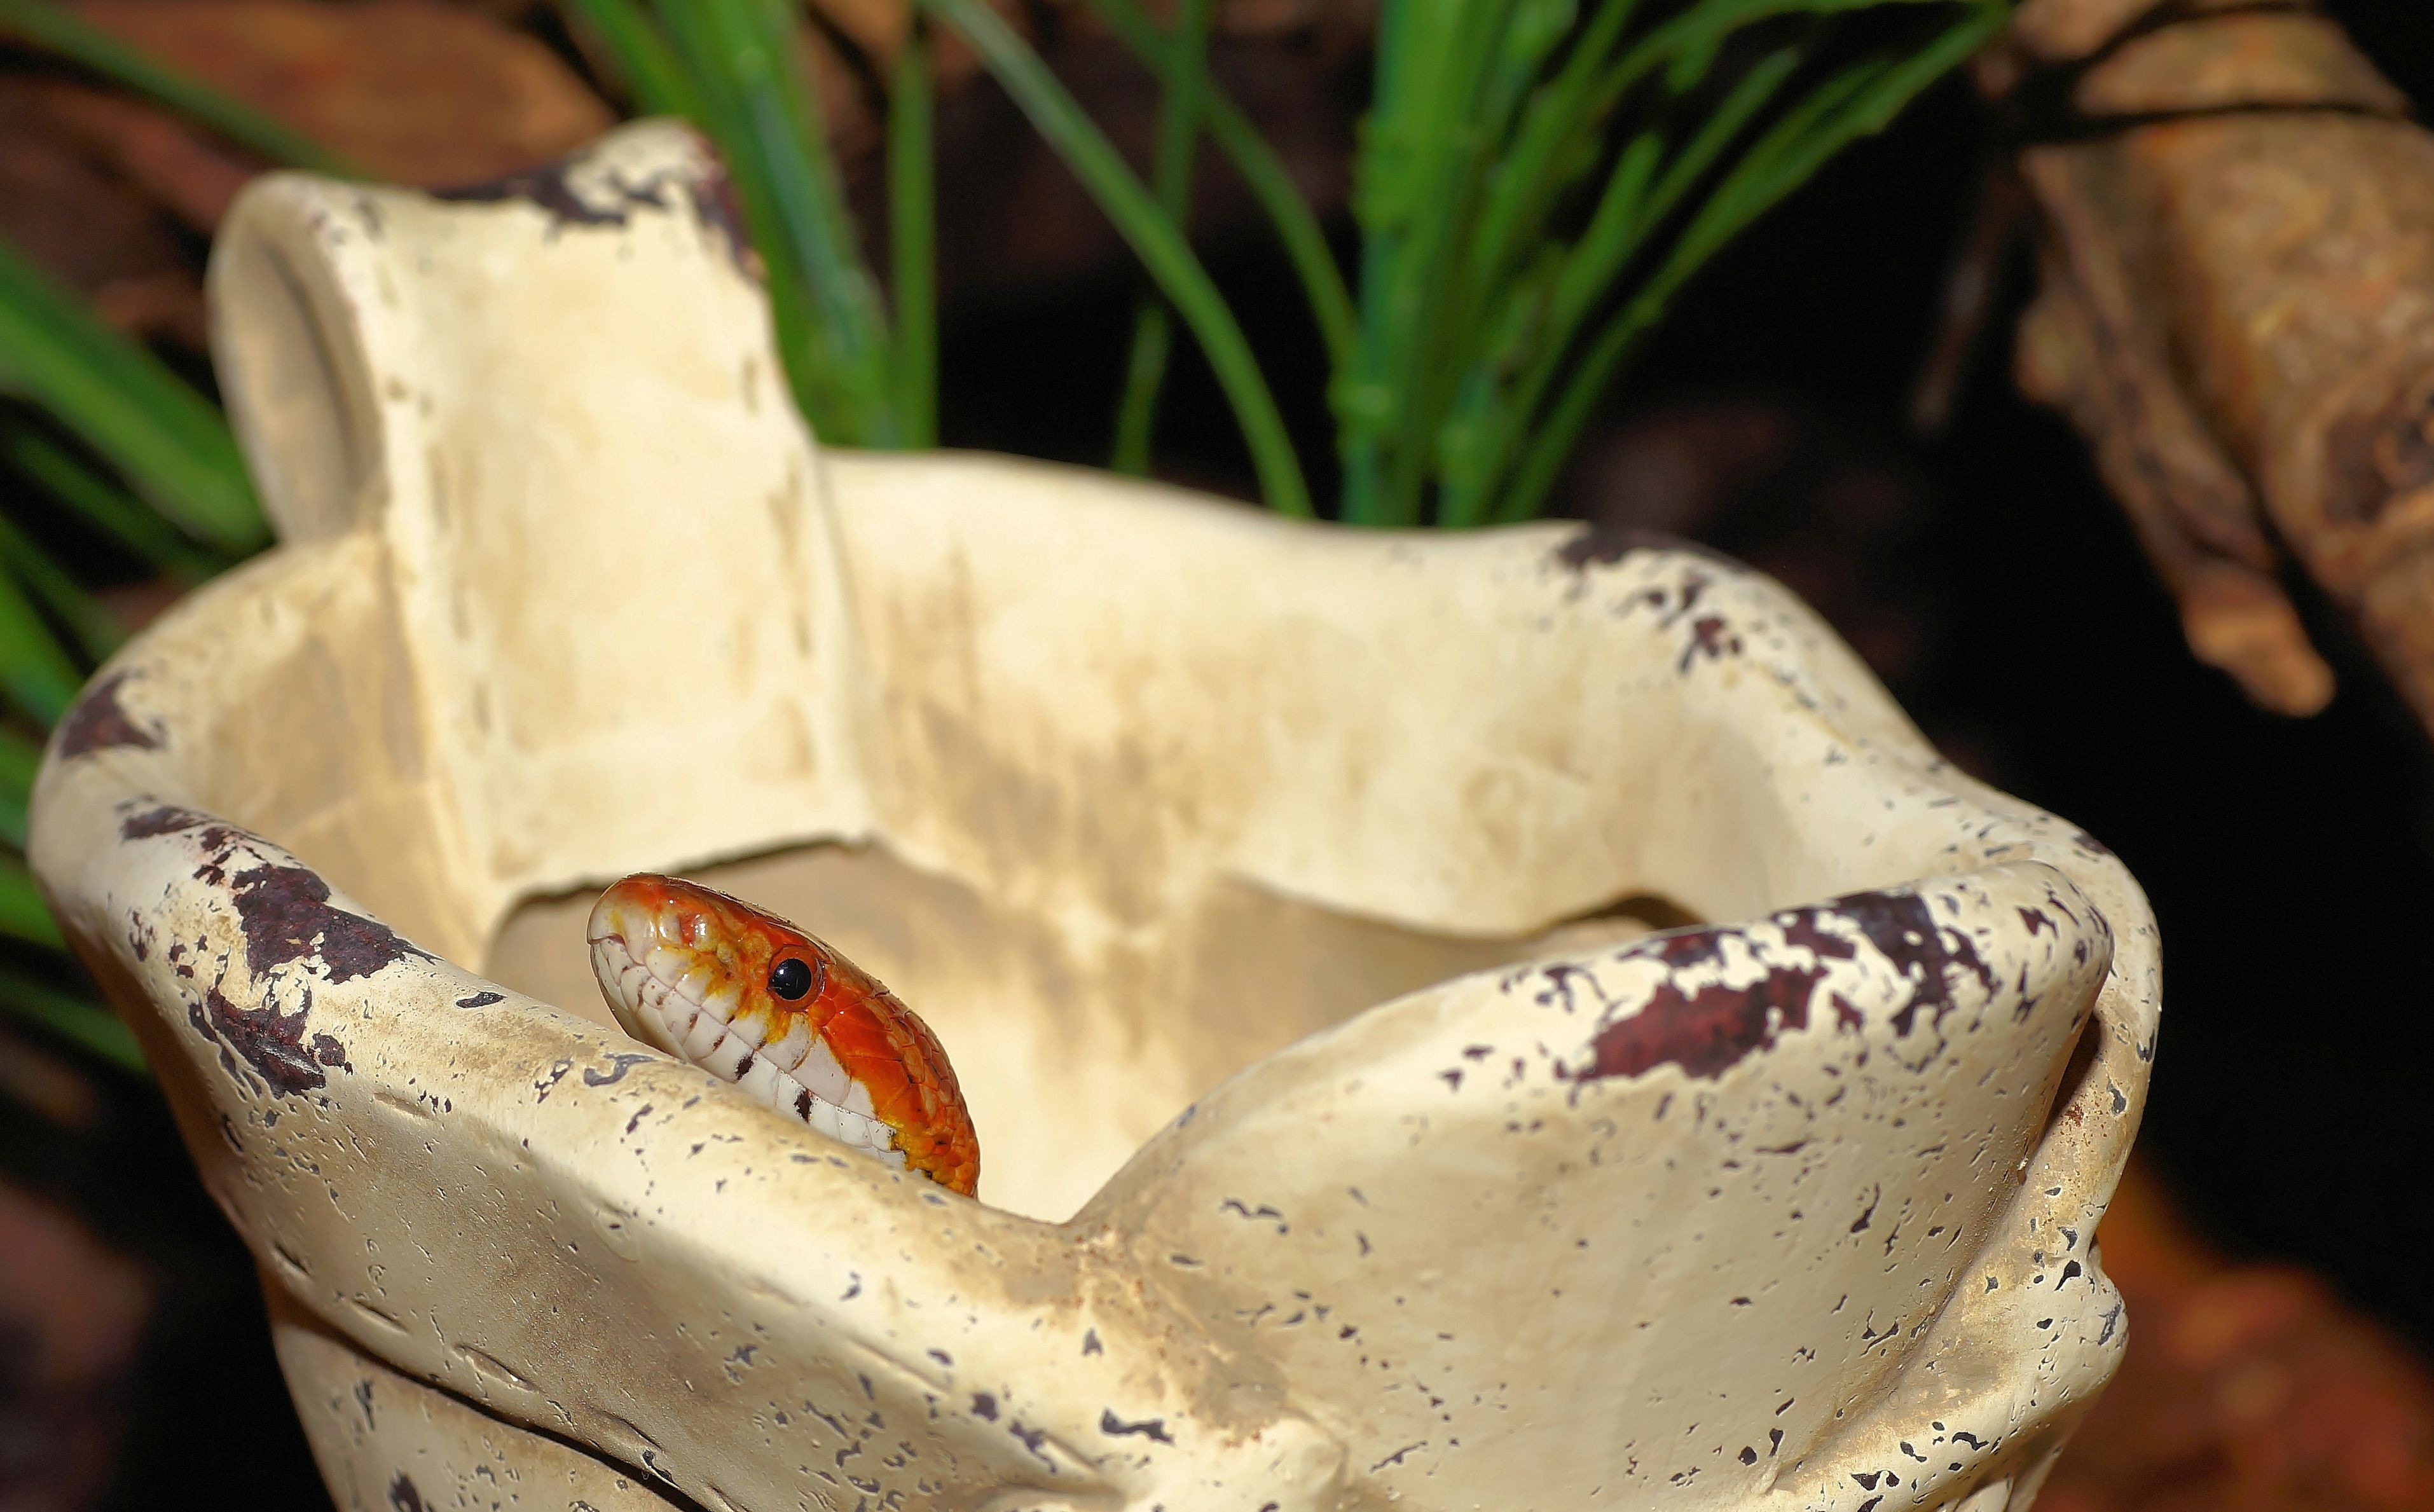
hand, leaf, flower, portrait, small, reptile, scale, head, lurking, snake, carving, terrarium, constrictor, macro photography, non toxic, hiding place, terraristik, corn snake, guttatusschlange, stone shoe